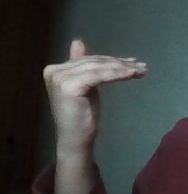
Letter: khaa